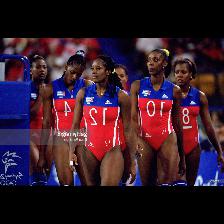
Label: Human